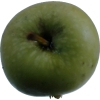
Label: Apple 12